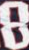
Number: 8